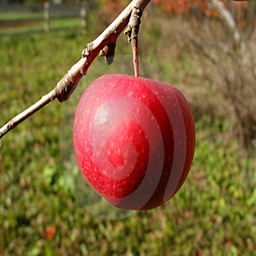
Label: Apple